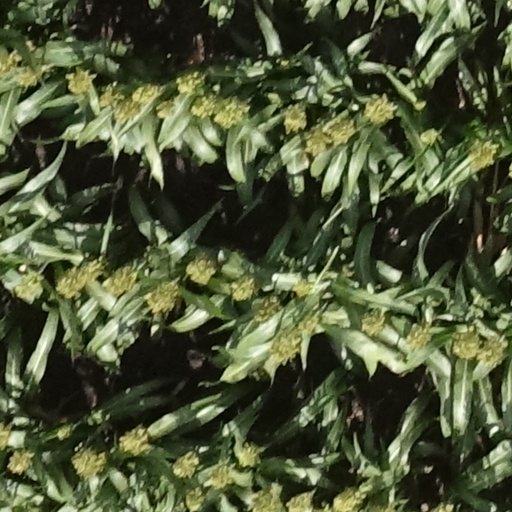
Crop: sorghum